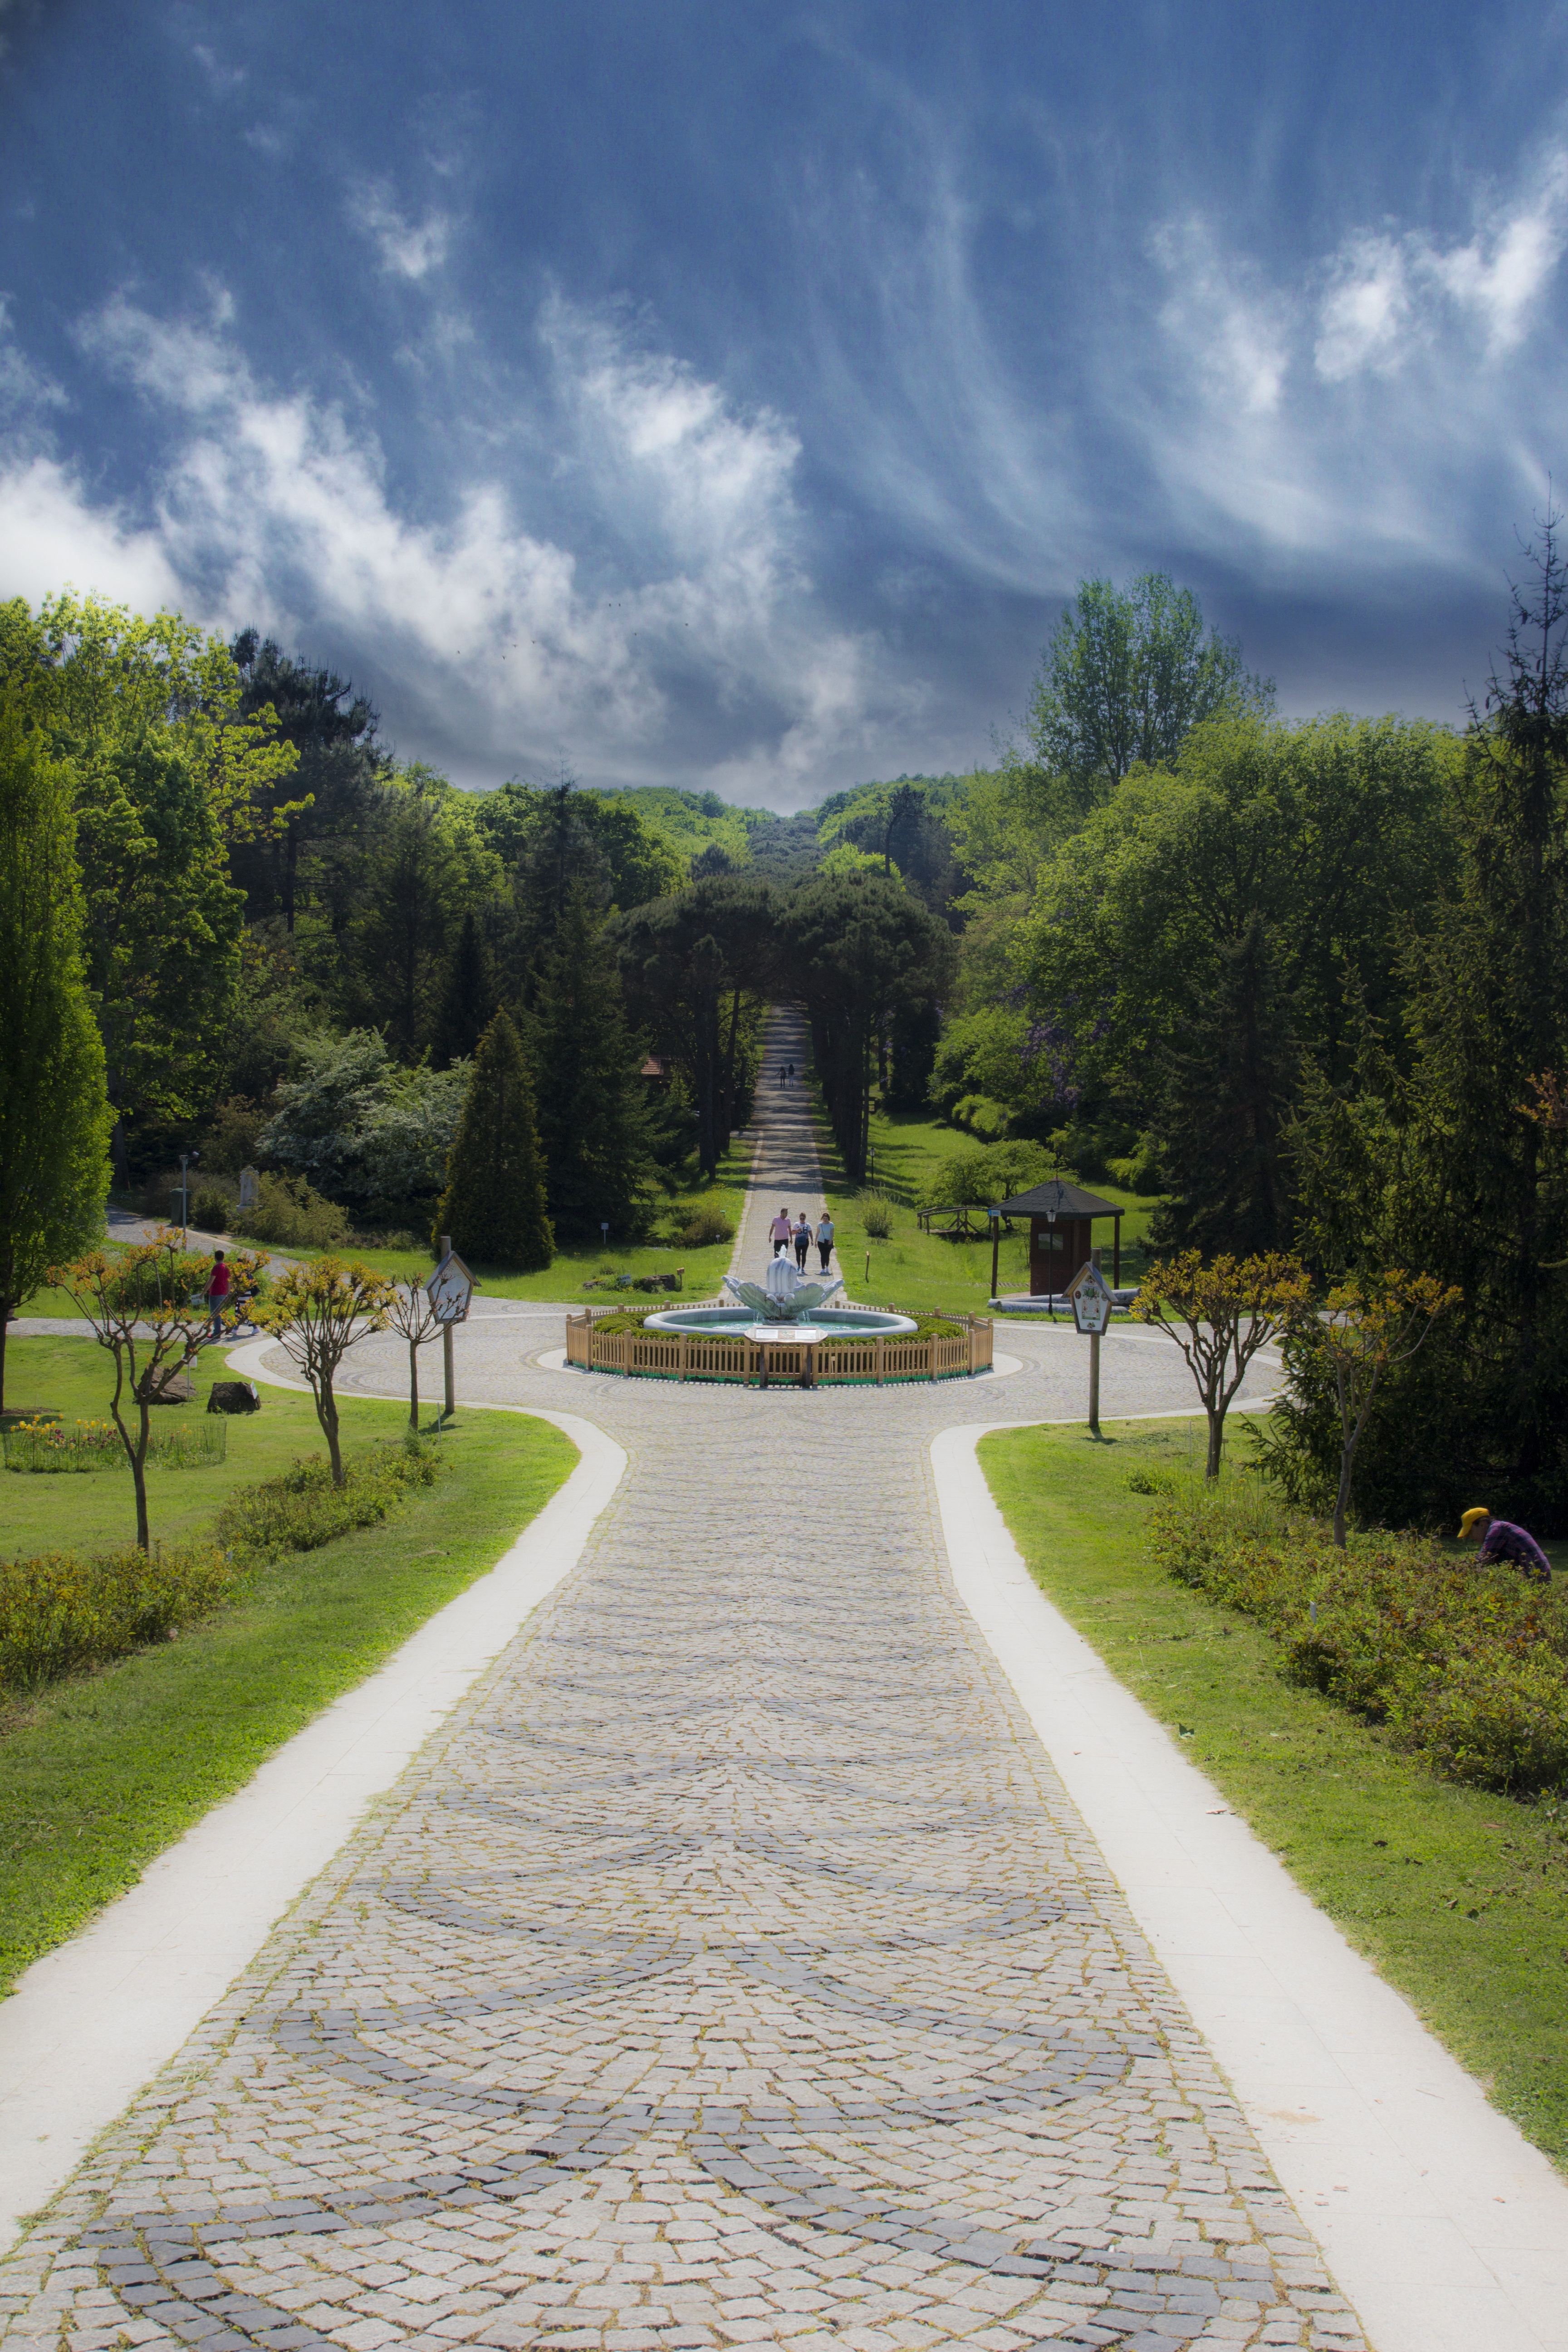
landscape, tree, nature, forest, grass, light, sky, road, lawn, morning, lake, green, park, blue, garden, turkey, composition, istanbul, beautiful, day, estate, brochure, vsco, rural area, maiden's tower kiz kulesi, atat rk, arberotumu, ig turkey, dolmabahce, nature turkey, shutter be